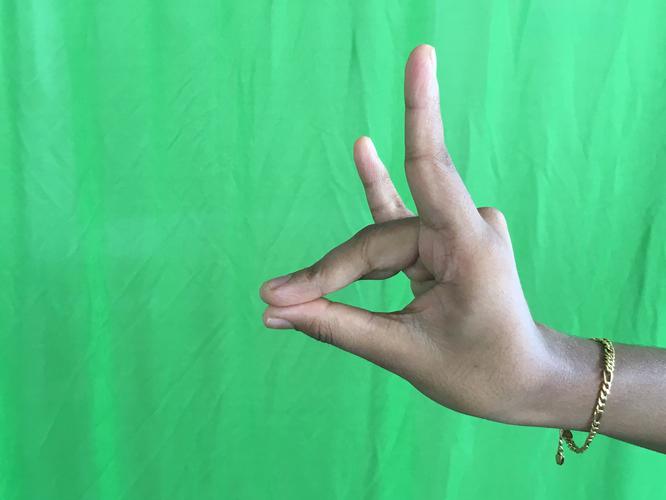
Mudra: Simhamukham
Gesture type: single_hand